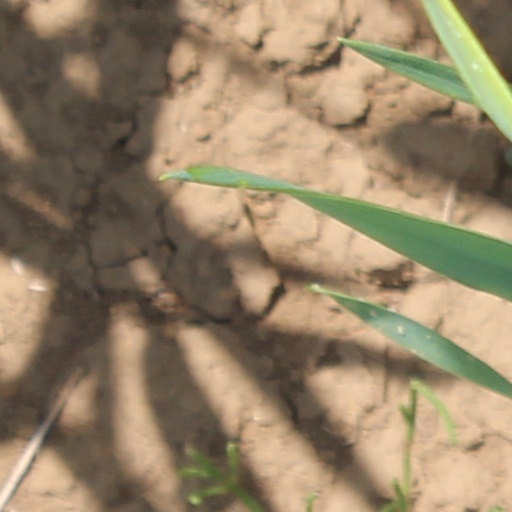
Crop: wheat